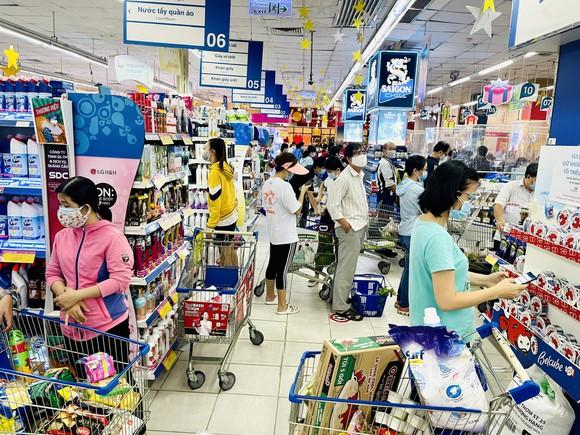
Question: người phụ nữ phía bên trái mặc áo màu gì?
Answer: mặc áo màu hồng